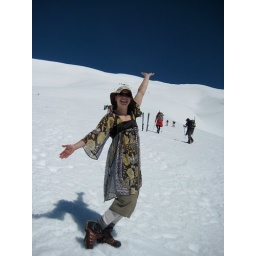
Shana striking a pose in her matching dress and hat